Sand shark

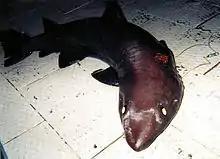
The rarely-seen "Odontaspis noronhai"

Sand sharks only develop two embryos, one in each uterus. The largest and strongest embryos consume their siblings in the womb (intrauterine cannibalism) before each surviving pup is born. It has one of the lowest reproduction rates of all sharks and is susceptible to even minimal population pressure, so it is listed as vulnerable and is protected in much of its range.